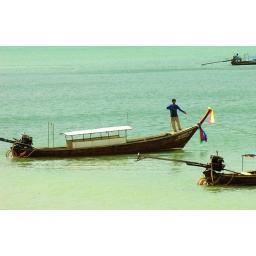
Fishing boat off the beach in Ao Nang, Krabi Thailand